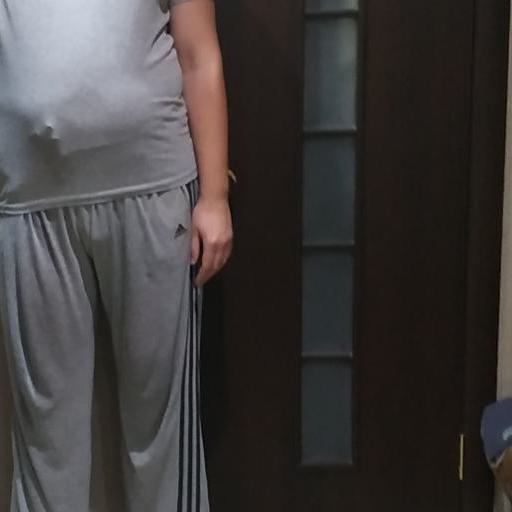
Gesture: no_gesture